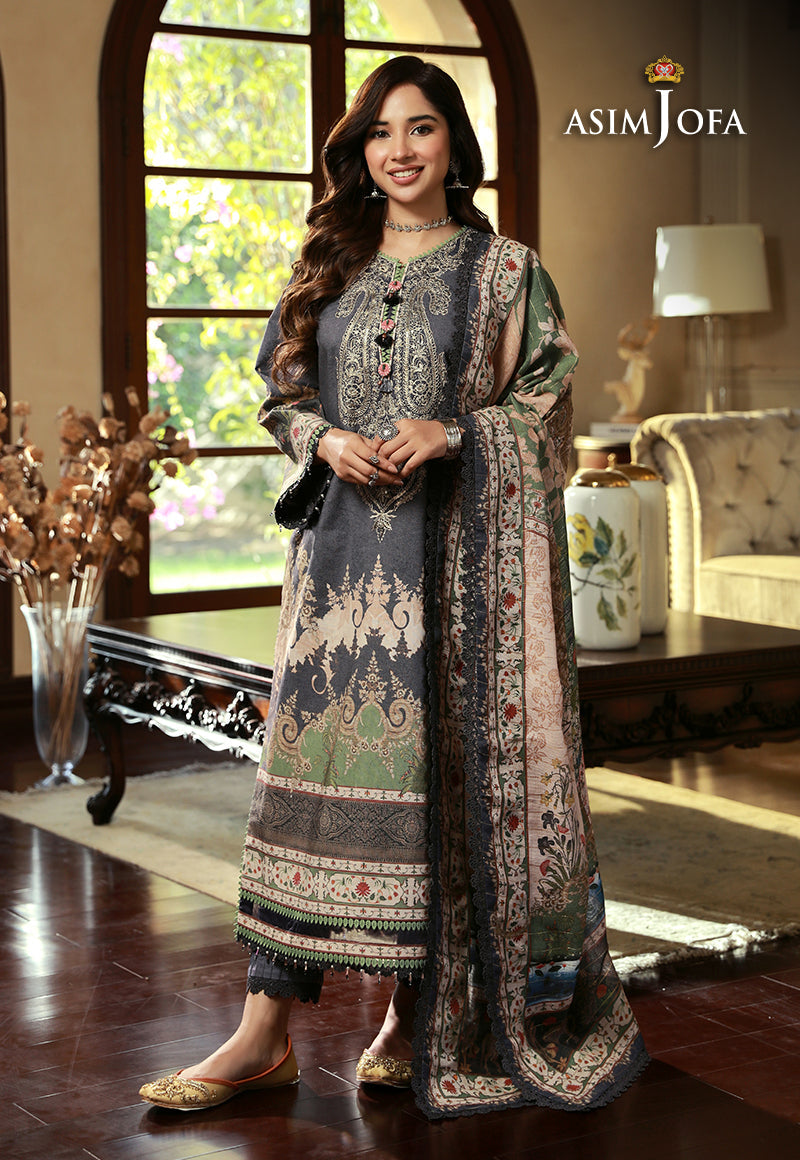
grey multi embroidered salwar suit